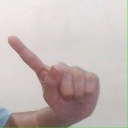
अक्षर: ए